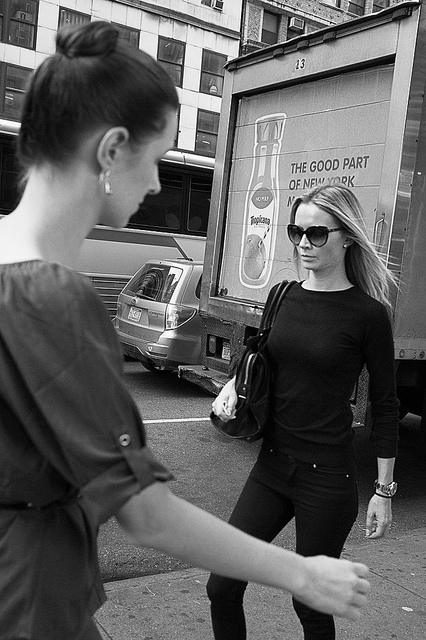
Two hot ladies outside near a truck during the day.